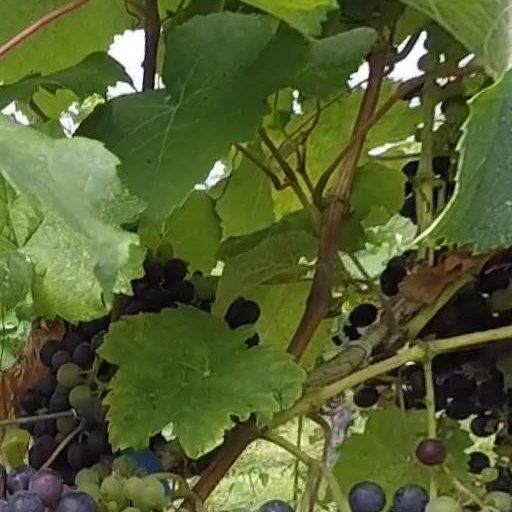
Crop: grape